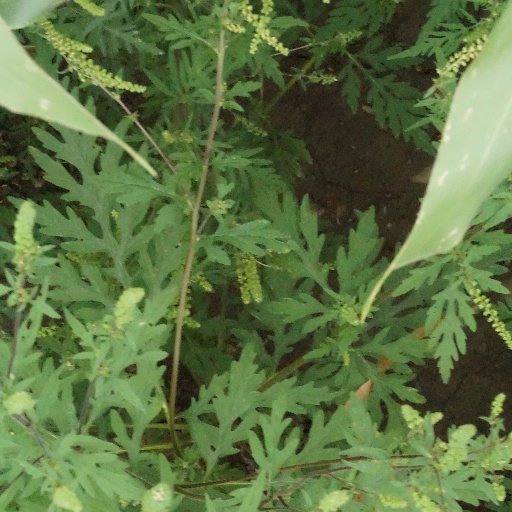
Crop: maize; corn